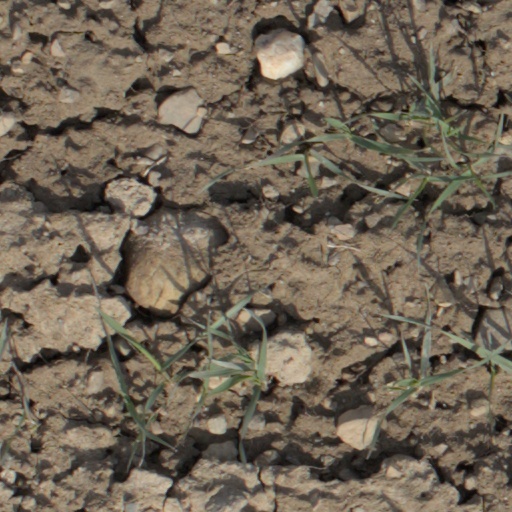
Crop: wheat